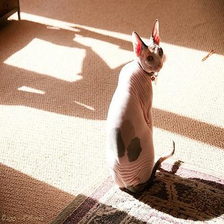
Species: cat
Breed: Sphynx